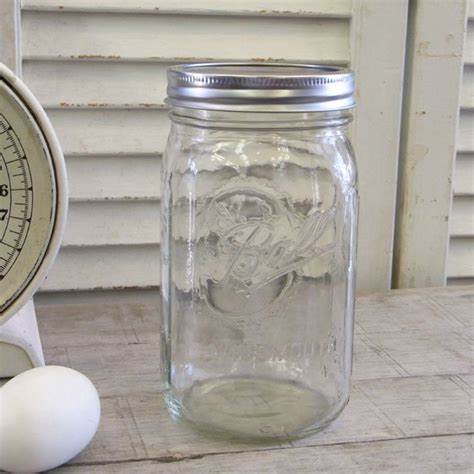
Waste category: glass